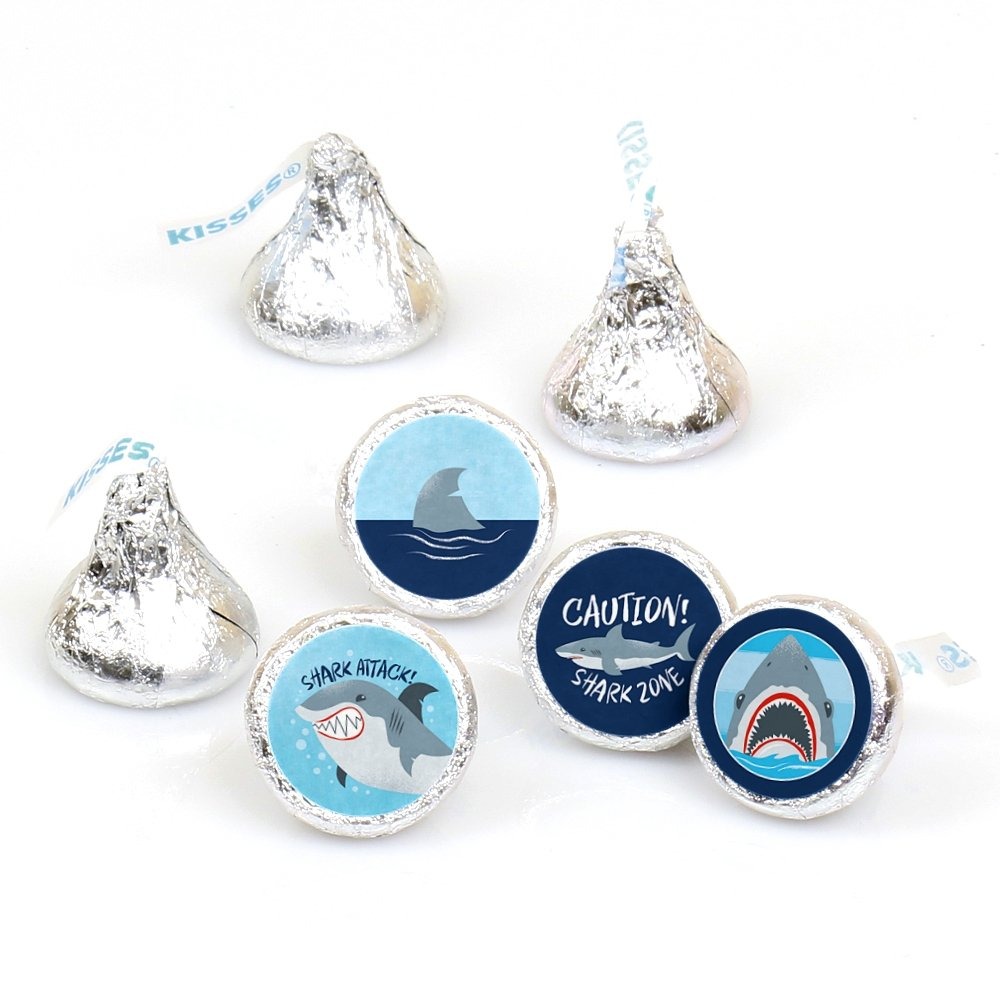
Item Name: Big Dot of Happiness Shark Zone - Jawsome Shark Party or Birthday Party Round Candy Sticker Favors - Labels Fit Chocolate Candy (1 Sheet of 108)
Bullet Point 1: Shark Zone Round Candy Favor Labels INCLUDES 108 round candy stickers - perfect for styling adorable shark baby shower or birthday party candy favors. Round candy labels will fit a variety of small candies with a flat, round bottom, such as chocolate candy, wrapped peppermints or gold-wrapped caramel candies.
Bullet Point 2: Shark Zone small, round candy stickers MEASURE .75 inches diameter and will quickly add a personal touch to all your sweet treats at the party.
Bullet Point 3: EASY PARTY DECORATIONS: Shark Zone round candy sticker labels are an easy party decoration to add to your list of party supplies. Scatter decorated candies down your dining tables, package in small gift bags as a party favor or display in a pretty bowl at your candy buffet. Get creative with your jawsome shark DIY baby shower or birthday party decoration ideas!
Bullet Point 4: PREMIUM PARTY SUPPLIES: Shark Zone round candy labels are professionally printed on sticker paper with a photo-like shine. They are individually inspected and carefully packaged by hand. Simply attach each round candy sticker to your chosen candies.
Bullet Point 5: MADE IN THE USA: Shark Zone - Baby Shower or Birthday Party Round Candy Sticker Favors are designed and manufactured at our Wisconsin facility using materials that are Made in the USA. Please Note: Candies are not included but are available at your local grocery store.
Product Description: Here is another way of giving your guests party favors to enjoy during the event or to take home for later. These sets of Shark Zone are a fun way to add a unique flair to all areas of your baby shower or birthday party. Simply peel and stick to each bottom of the chocolate kiss candies or other similar-sized round candy. Your decorated candy can go on the buffet table or put in party favor bags for the guests to take home. Each set of 108 stickers comes with 4 coordinating designs that everyone will enjoy. Chocolate Candy stickers are the party supply you have been looking for to add that extra touch to your celebration.
Value: 108.0
Unit: Count

Price: 7.99